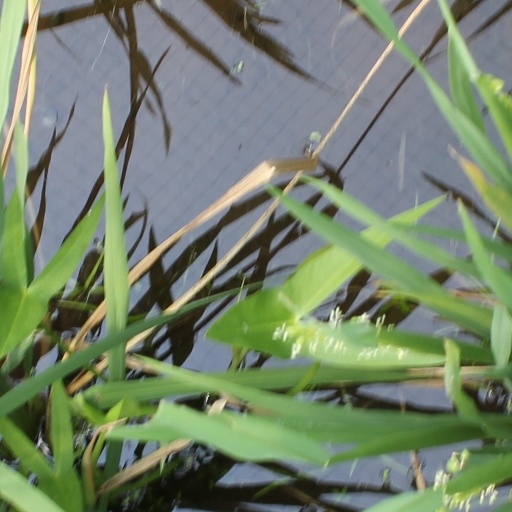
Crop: rice